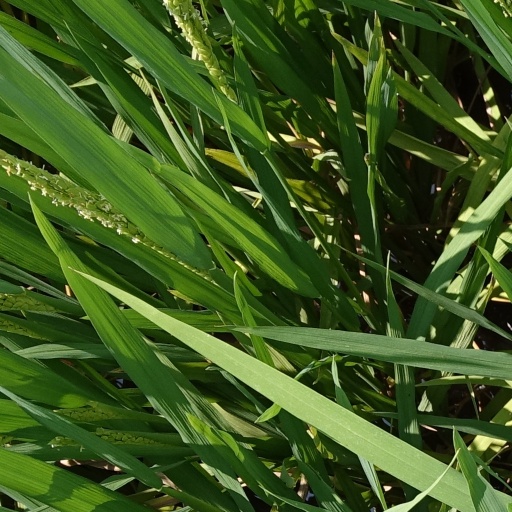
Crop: rice